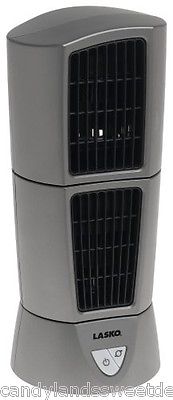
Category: fan